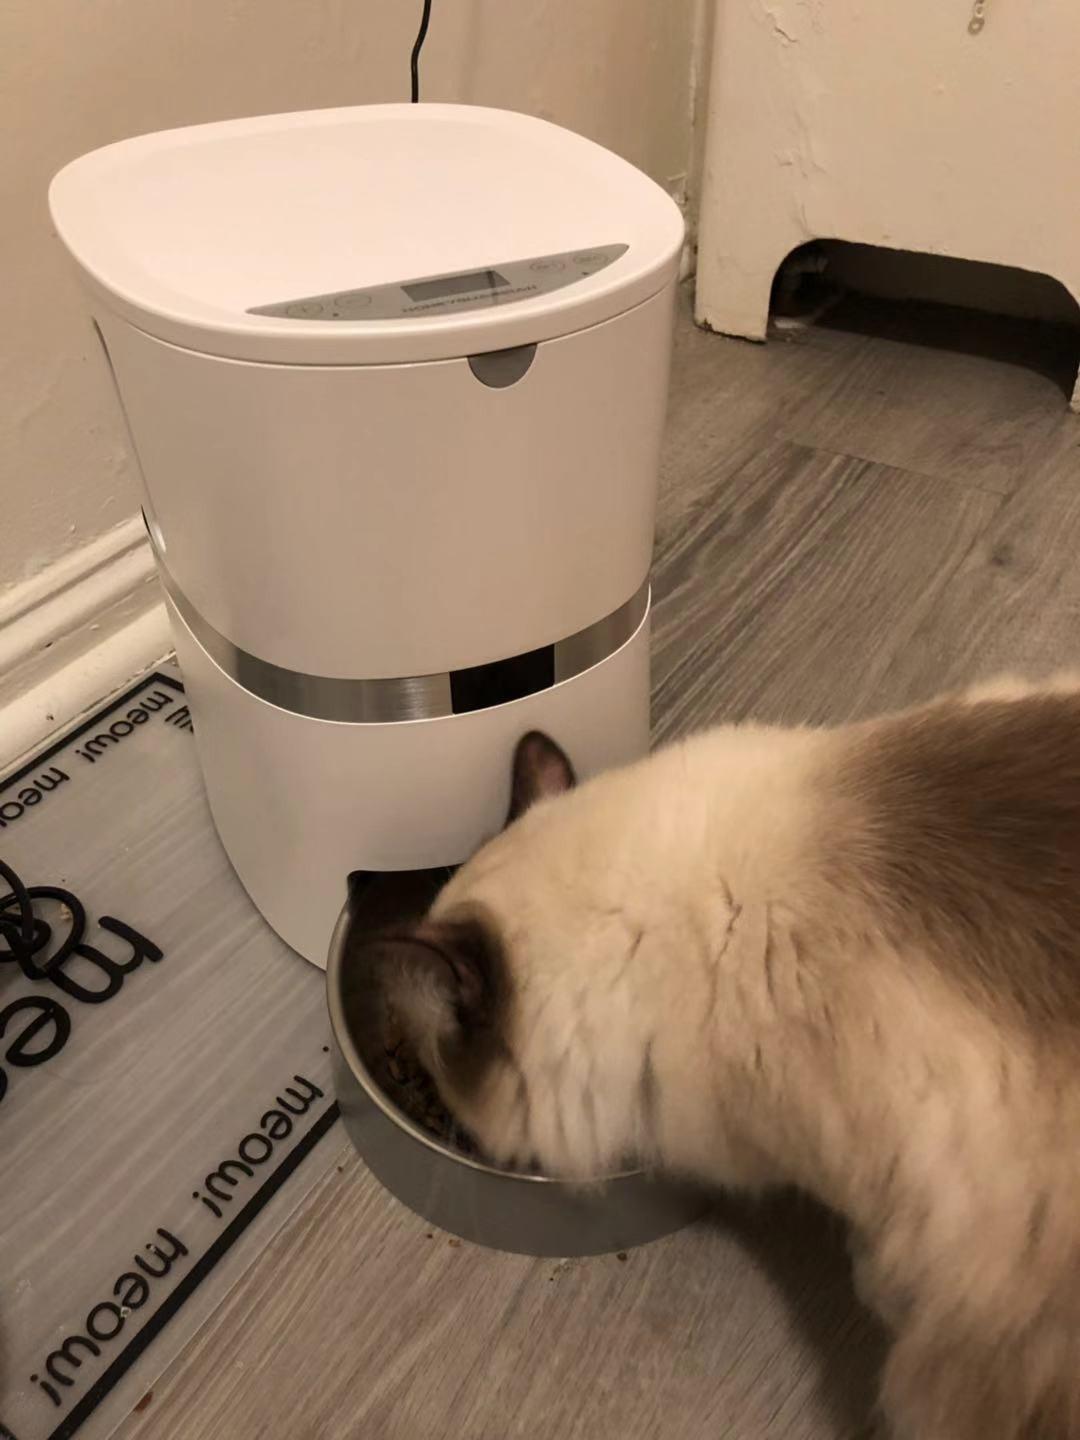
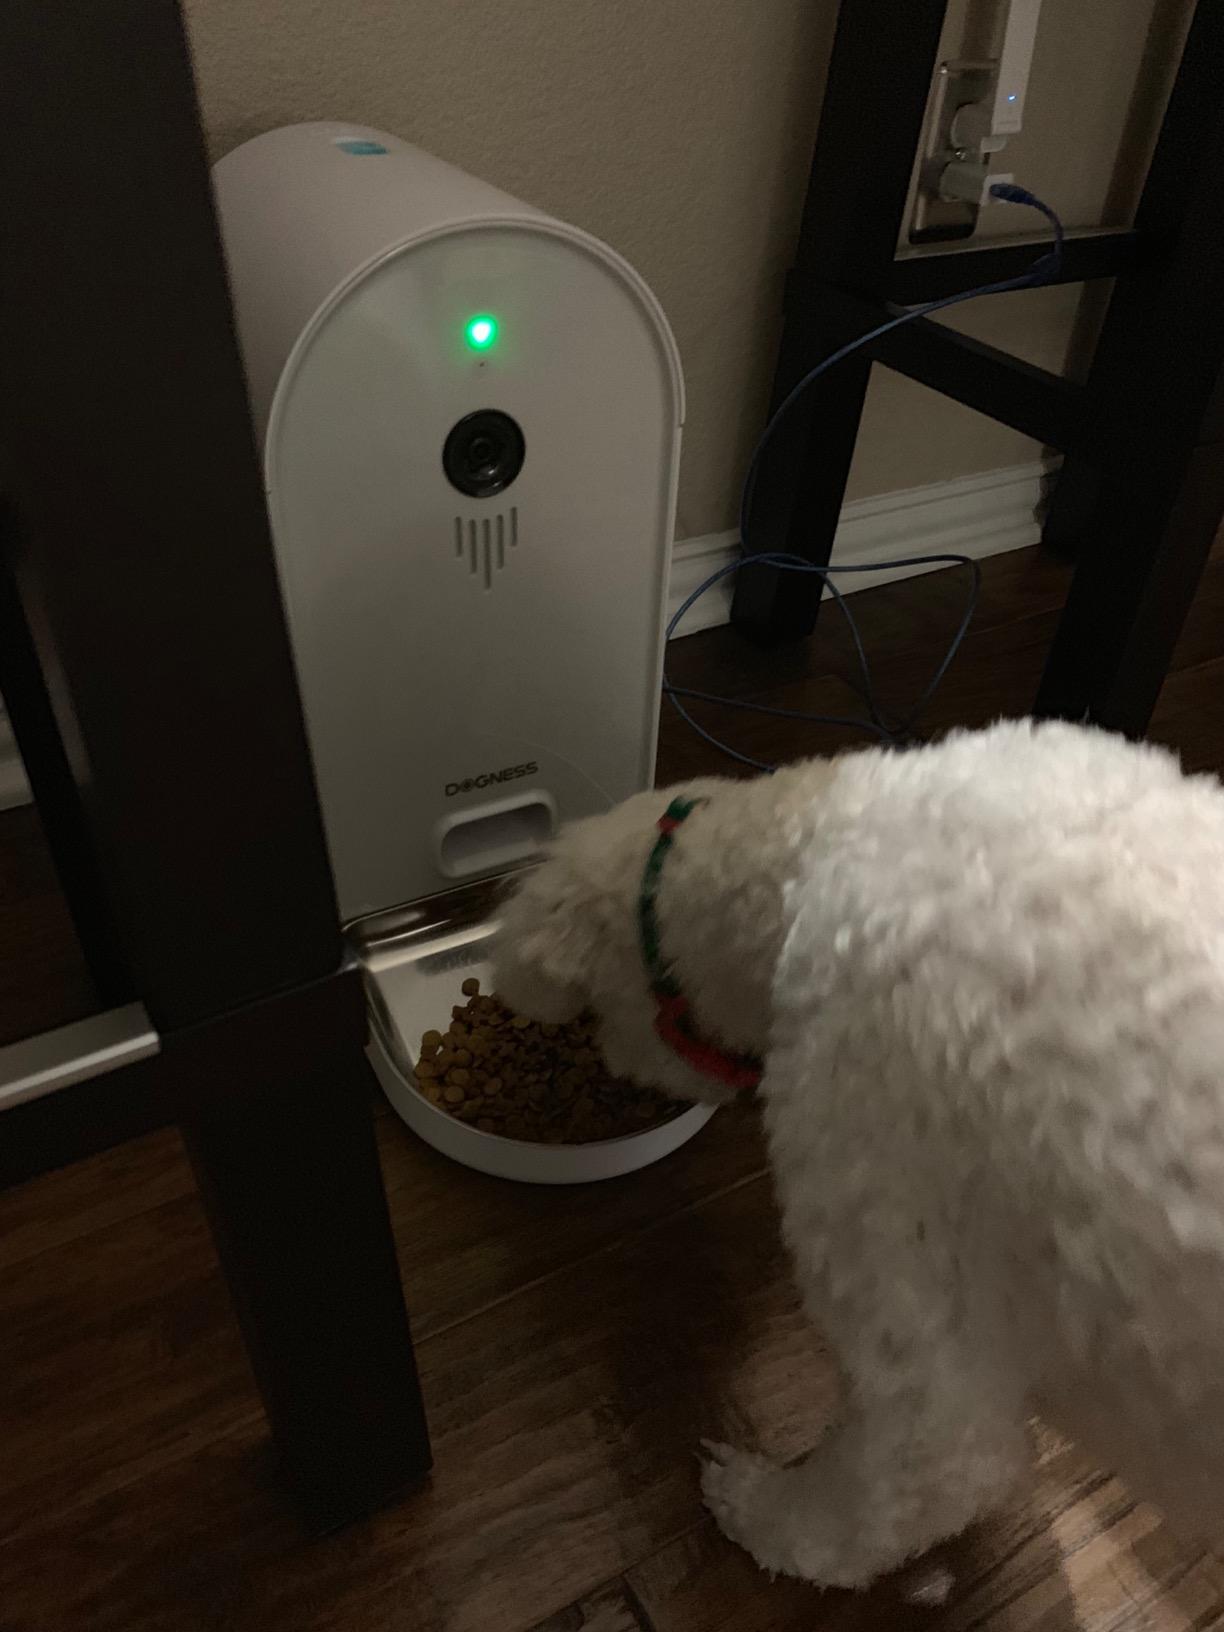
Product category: items_feeder
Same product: no